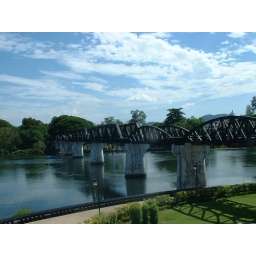
bridge over the river Kwai